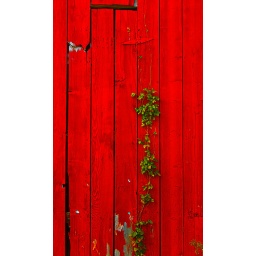
A small red barn in MD. (6)